Quintin O'Connor

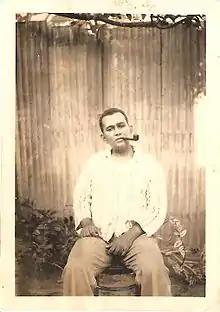
O'Connor aged 31 smoking his pipe

Quintin O'Connor (31 October 1908 – 3 November 1958) was a union leader, activist, and politician in colonial Trinidad and Tobago from the 1930s to the late 1950s. He played an essential role in the institutionalization of unionism in Trinidad and was an early proponent of Trinidadian independence.